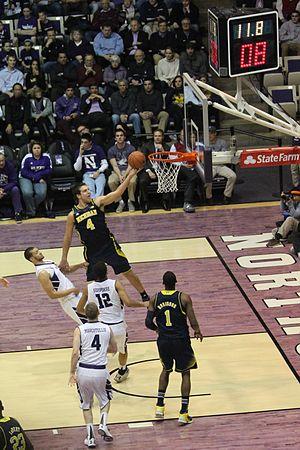
Une shot clock est un chronomètre utilisé dans certains sports pour augmenter le rythme du jeu. On associe généralement cette dernière au basket-ball, mais elle est également utilisée dans d'autres sports tels le snooker, la crosse, le water-polo, korfbal et le bowling. Elle est semblable à la play clock utilisée au football américain et canadien.